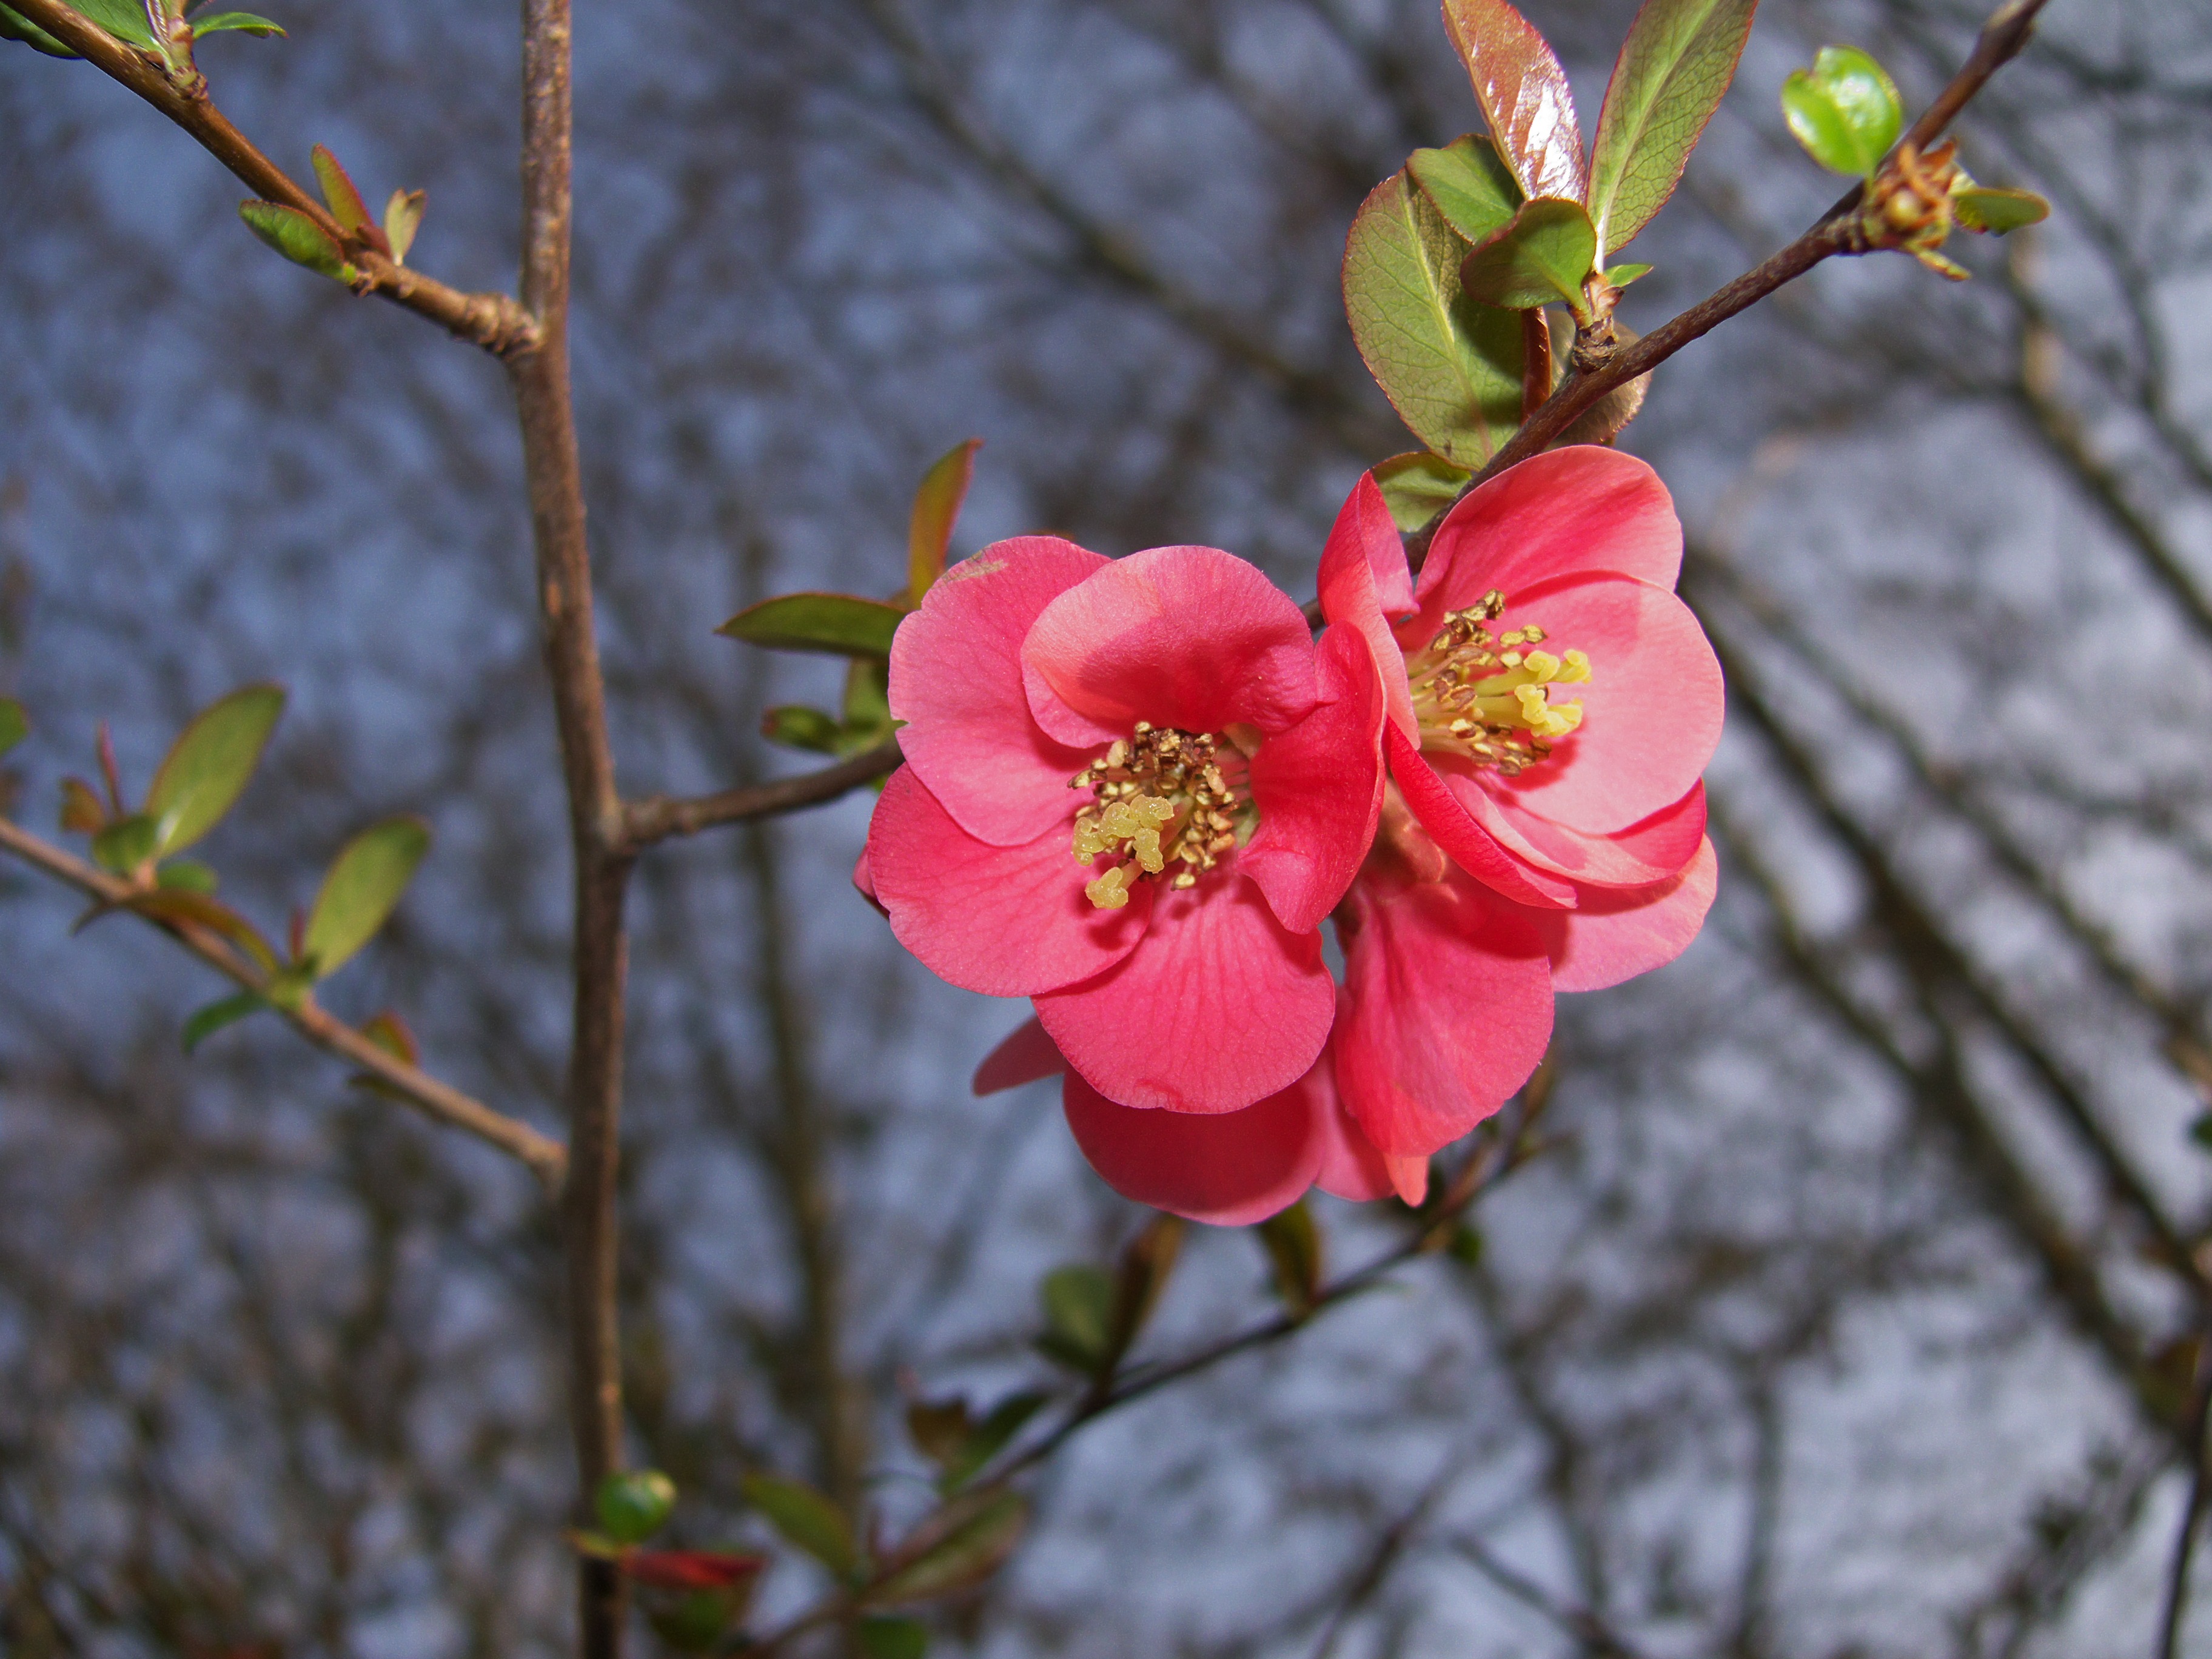
nature, branch, blossom, plant, leaf, flower, petal, bloom, bush, spring, produce, macro, botany, pink, flora, beautiful, macro photography, flowering plant, rose family, land plant